Lincoln Goodale

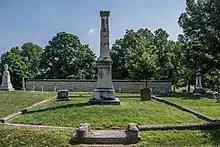
Grave (Green Lawn Cemetery)

At the time of his death, the condition of which was pneumonia, Goodale was one of the oldest citizens of Columbus and Ohio. After his death, the "Ohio State Journal" was quoted saying: "Rarely has any announcement been received in this city with such general expression of regret and sorrow. The news of the decease of the old man who had stood in the foremost rank of our citizens for half a century, who was so well known by boy, father, and grandfather, seemed but a few minutes in reaching every part of the city. Market men caught the word and carried it to the country, and the tale was told at breakfast at nearly every home in the city. Children, young men and old all claimed him as an associate; all knew him well."